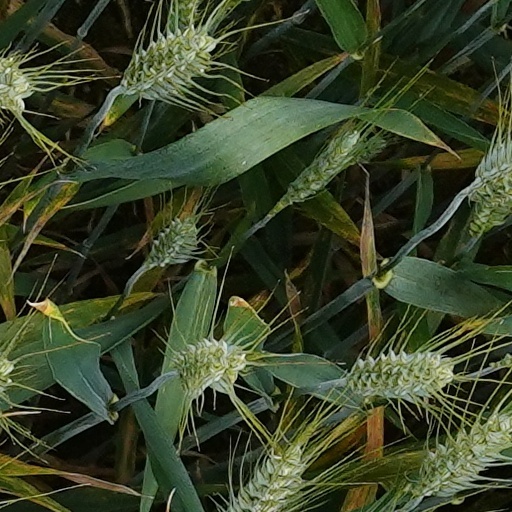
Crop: wheat